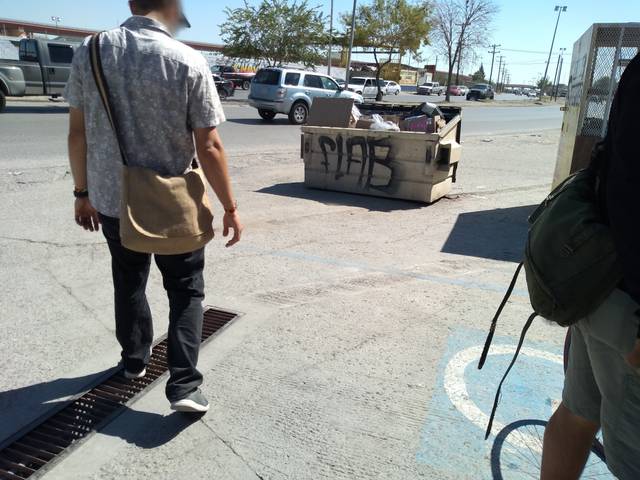
Region: Mexico
Coordinates: 31.751, -106.497